James Libby Tryon

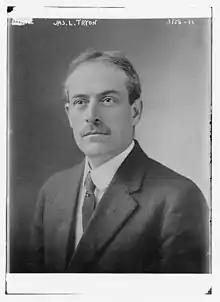
James Libby Tryon in 1916

James Libby Tryon (November 21, 1864 – December 21, 1958) was a peace advocate and the director of admissions at the Massachusetts Institute of Technology. He was a member of the Massachusetts Peace Society that merged with other local chapters to become the American Peace Society in 1928.